Edward Barton Southerden

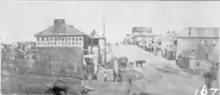
Side view of Southerden's drapery on Queen Street, viewed from Edward Street, 1862

Edward Barton Southerden (1830–1906) was a businessman and politician in Brisbane, Queensland, Australia. He was the first mayor of the Town of Sandgate (now part of the City of Brisbane) and was known as the "Father of Sandgate" as he was involved in all aspects of progress and welfare of the town.